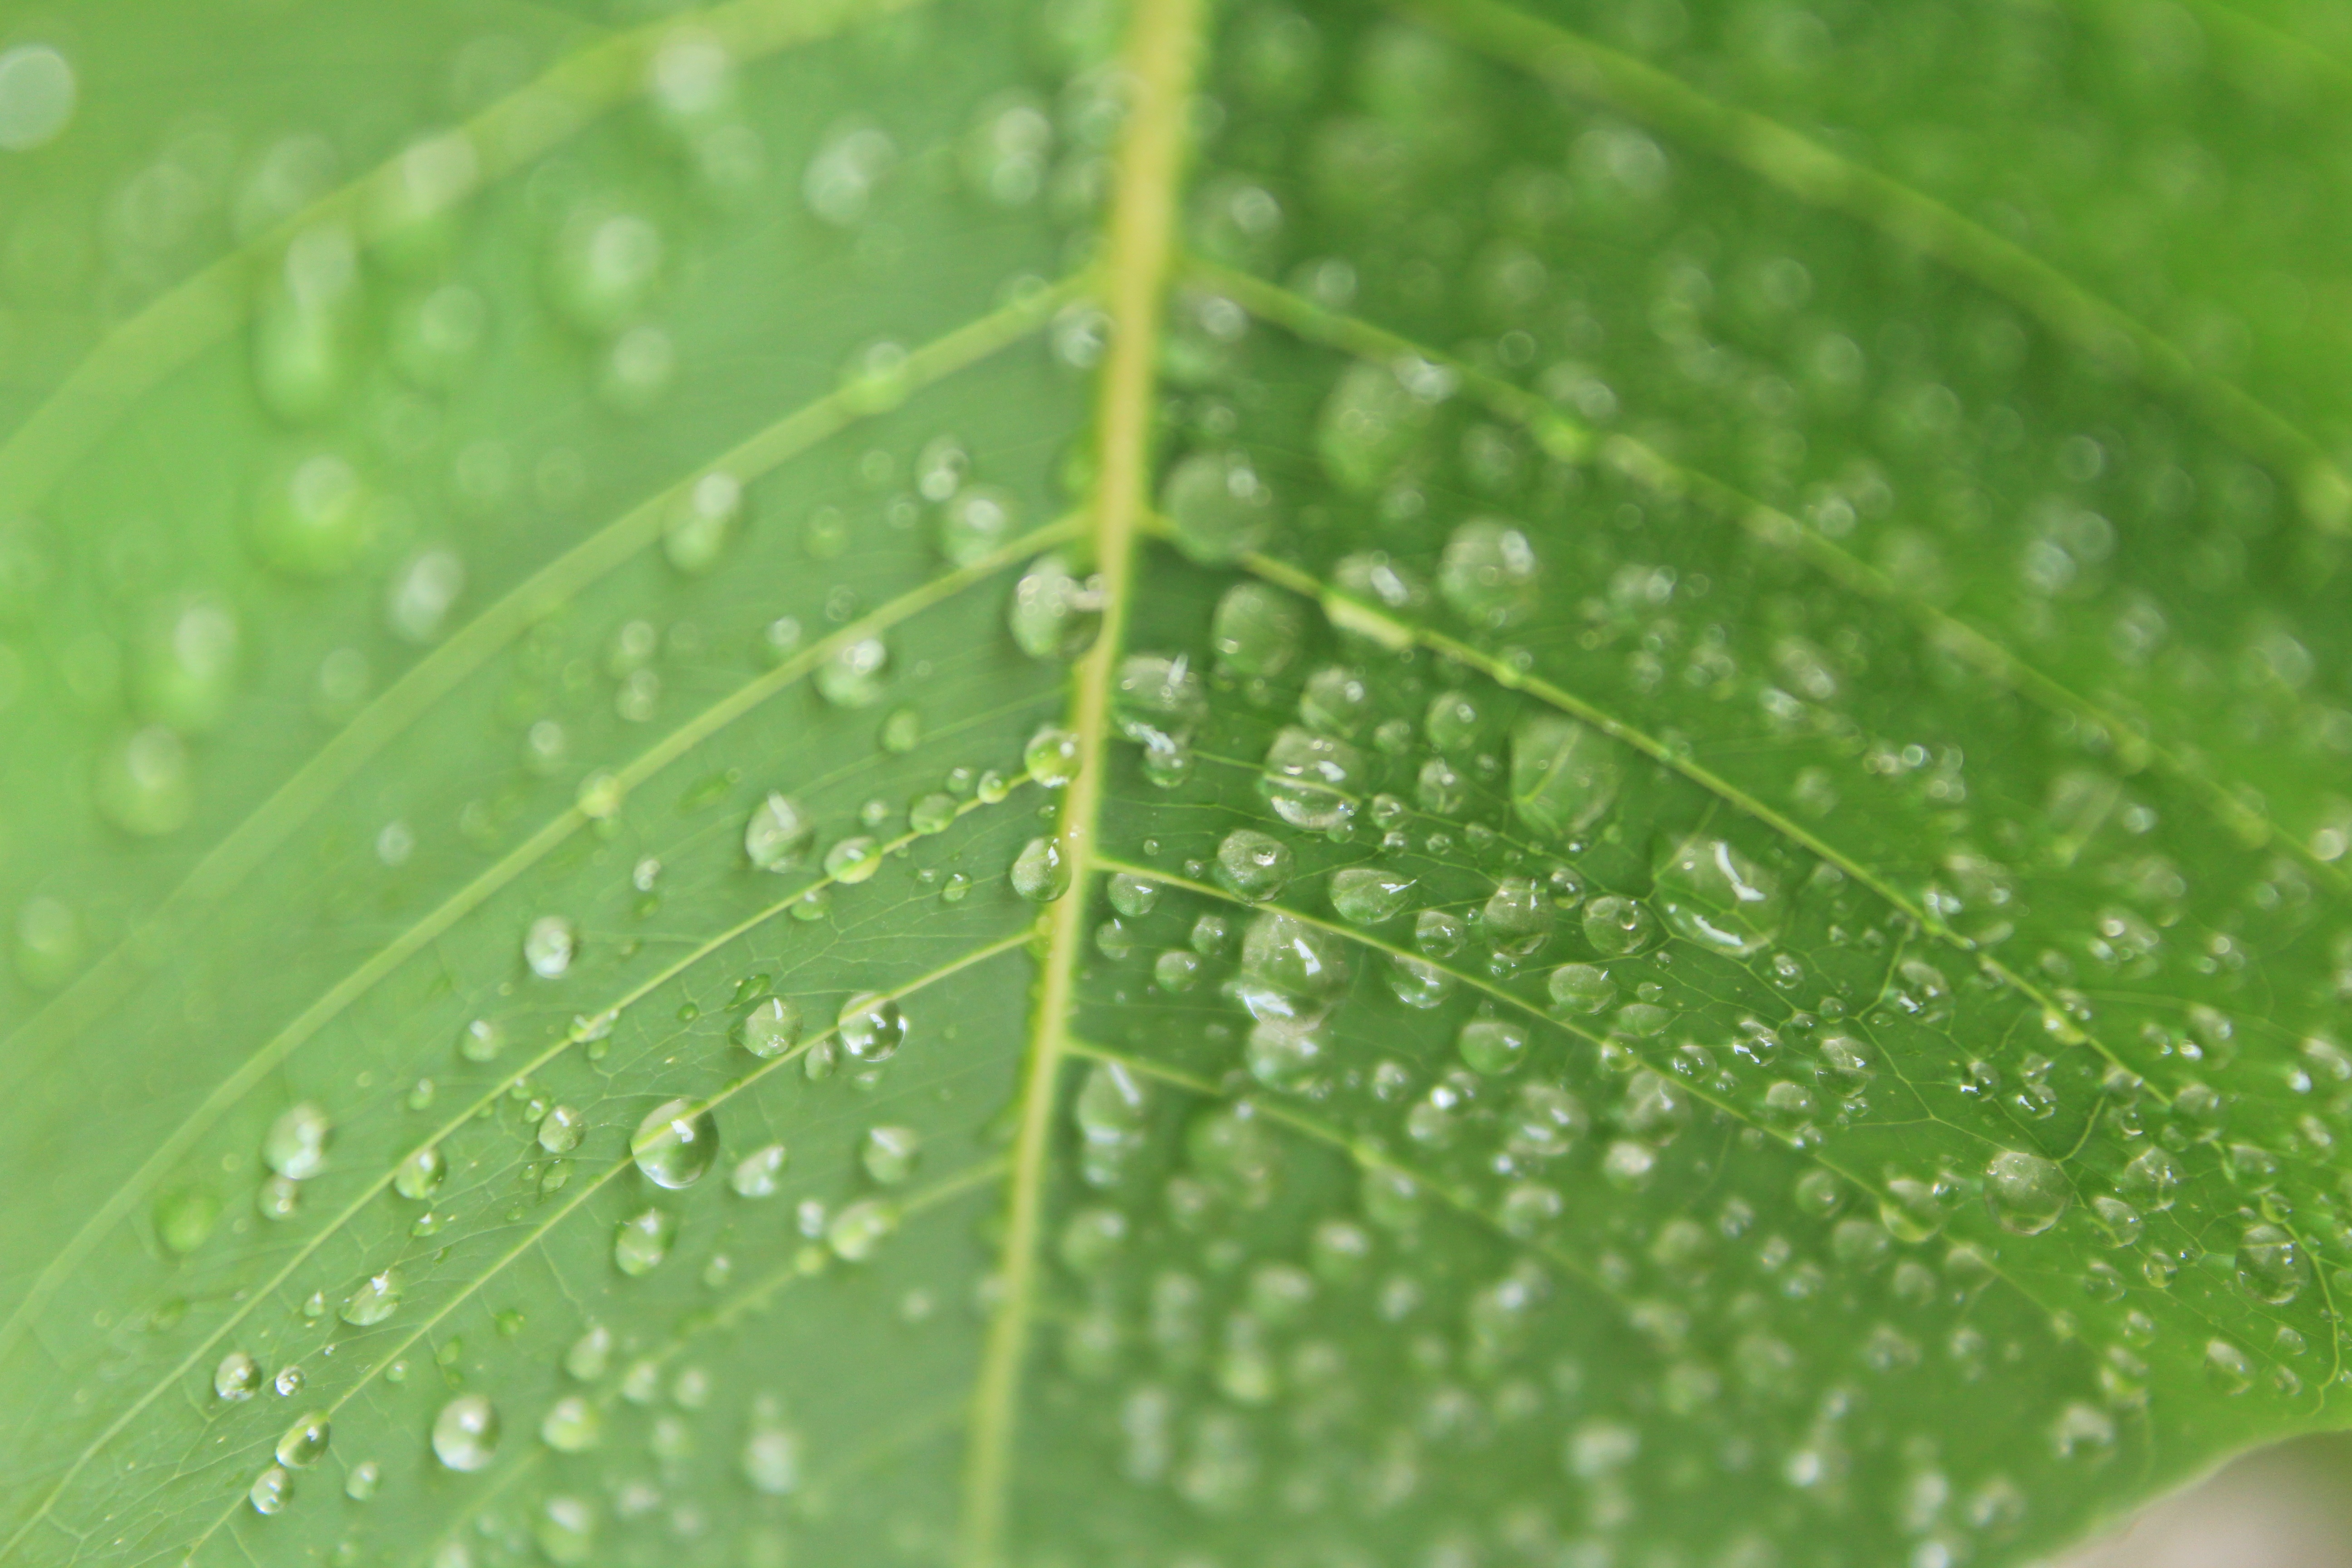
water, grass, drop, dew, plant, leaf, green, botany, close up, moisture, macro photography, annual plant, plant stem